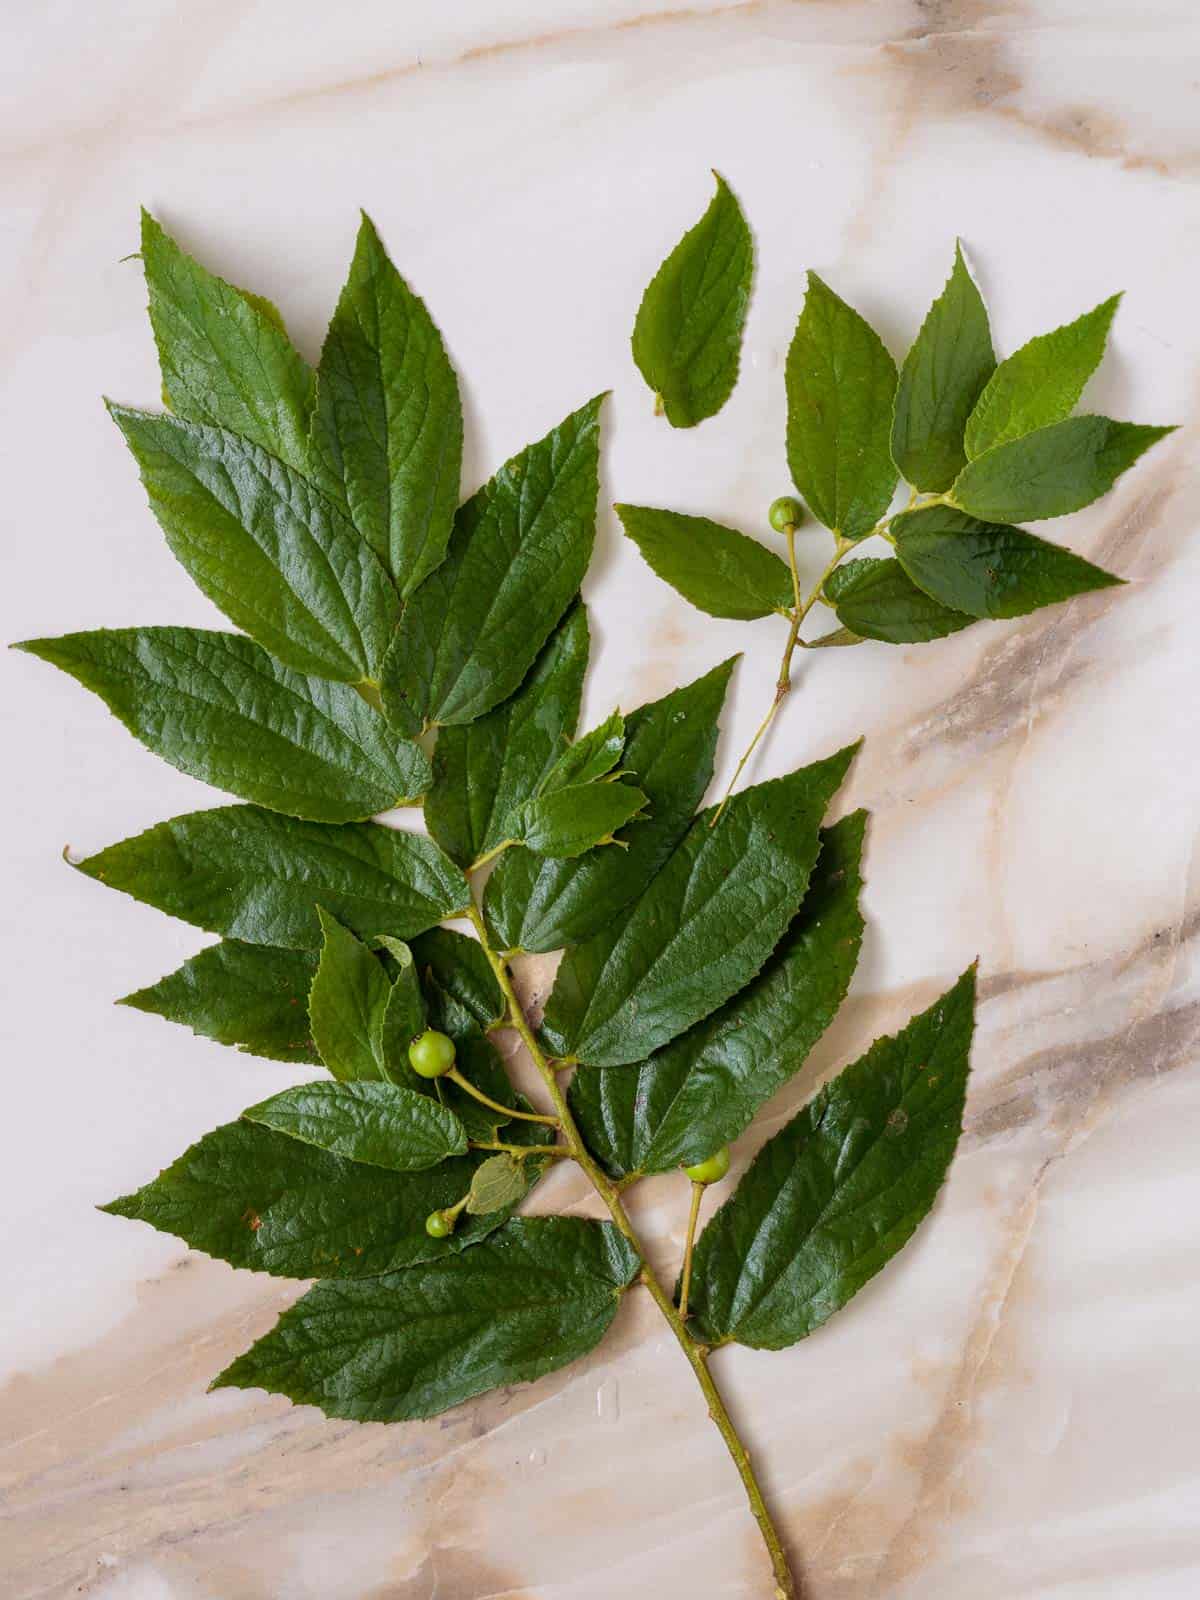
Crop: cherry
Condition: healthy